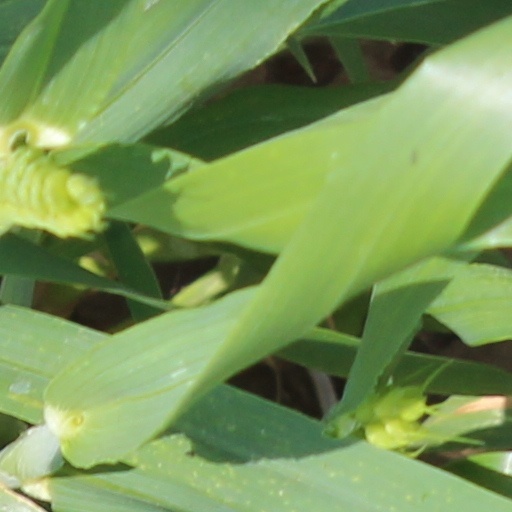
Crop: wheat